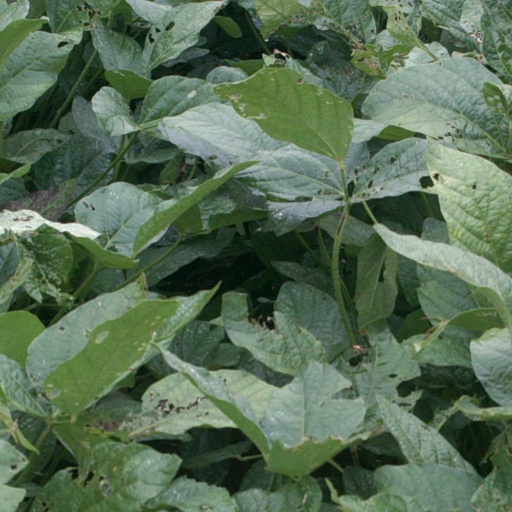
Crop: soybean